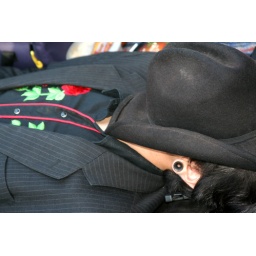
taking in the music at the Hardly Strictly Bluegrass festival lying down with hat over face and very nice shirt